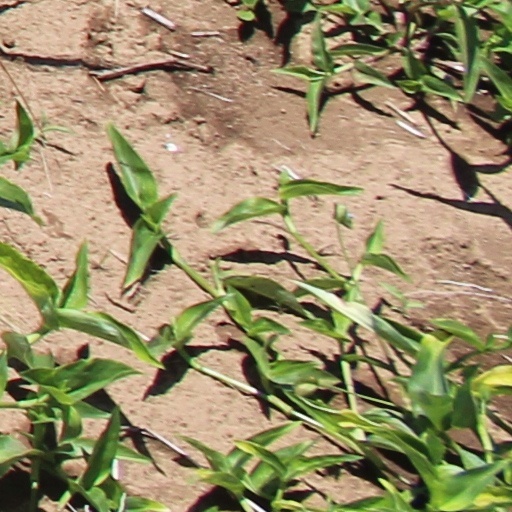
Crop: wheat